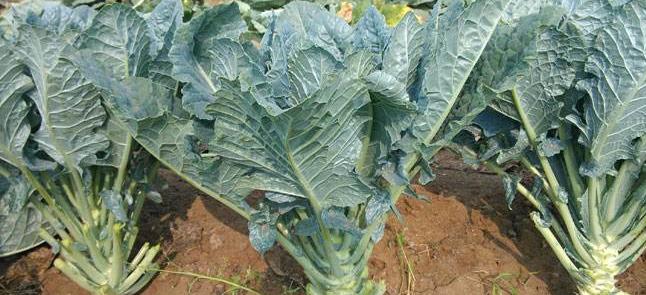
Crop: unknown
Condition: broccoli